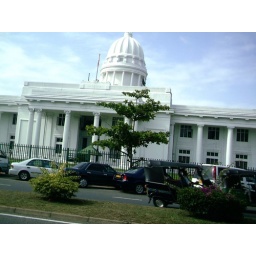
The white house govenment building in Colombo